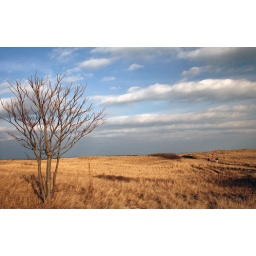
lone tree in the sea grass